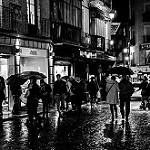
Label: street